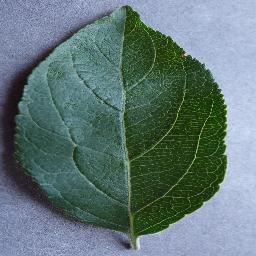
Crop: apple
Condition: healthy